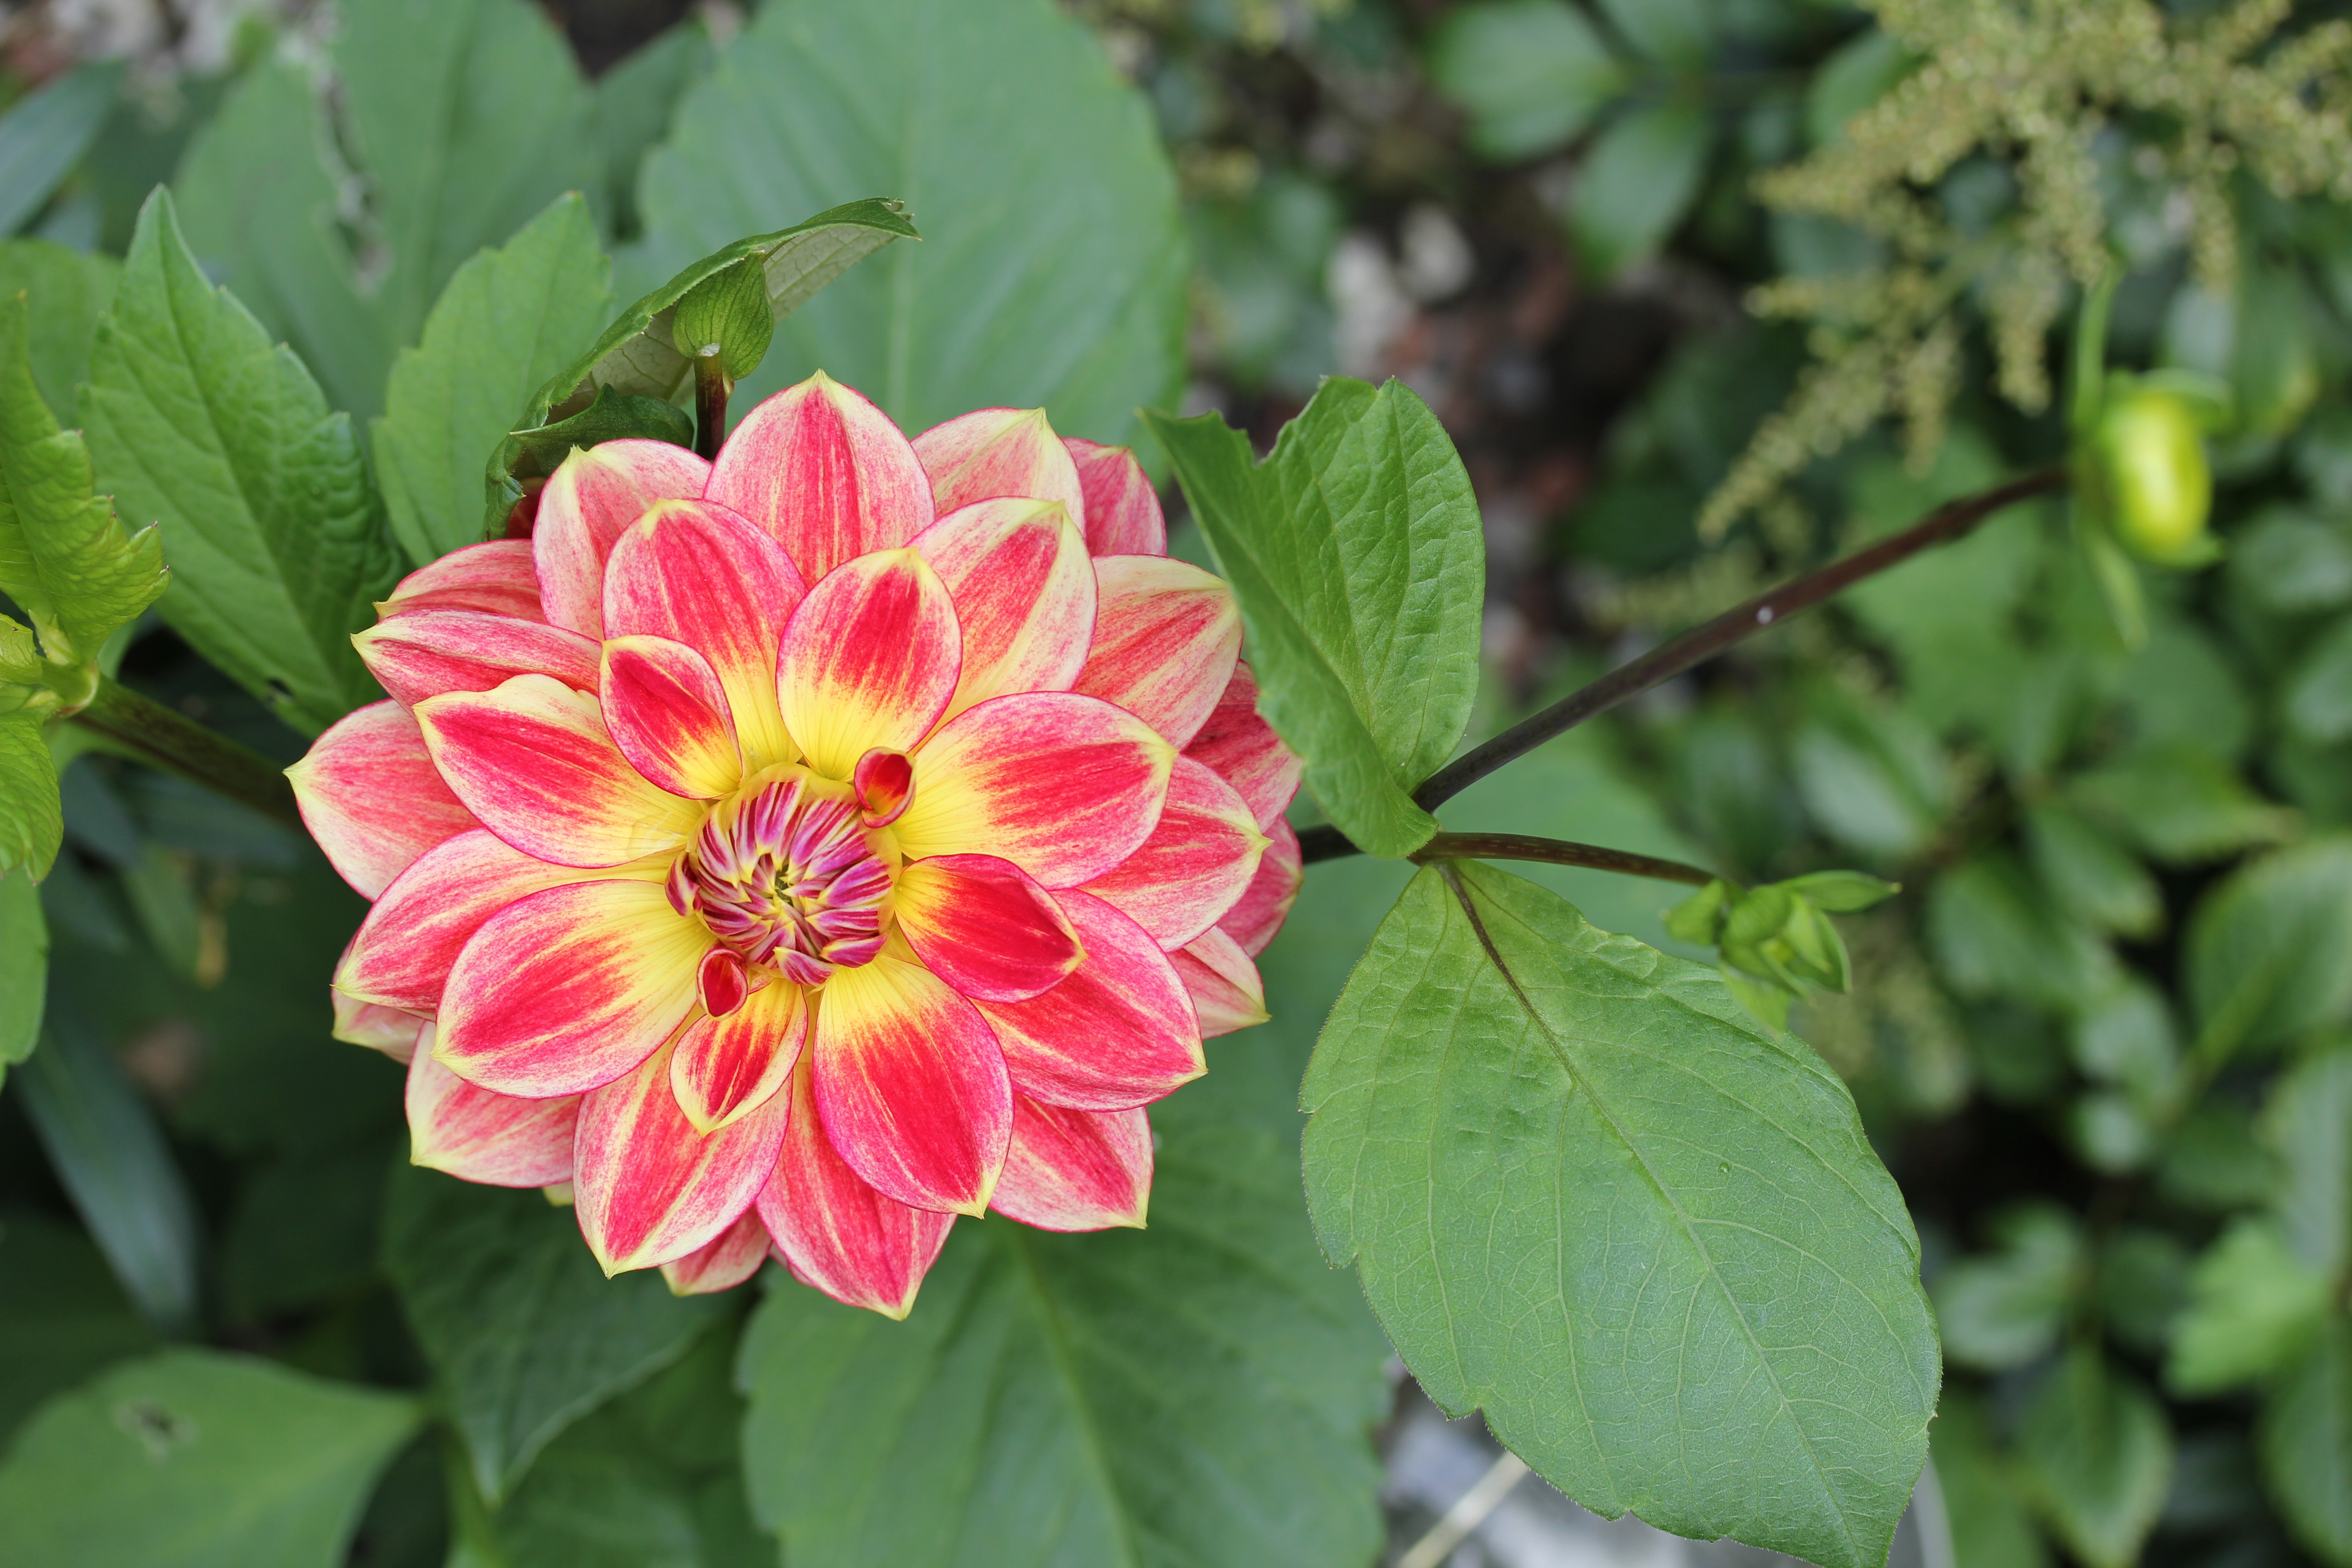
blossom, plant, flower, petal, bloom, botany, yellow, garden, pink, flora, wildflower, dahlia, gardening, shrub, flowering plant, daisy family, dalia, annual plant, land plant